Locate the barista tools in this POV image.
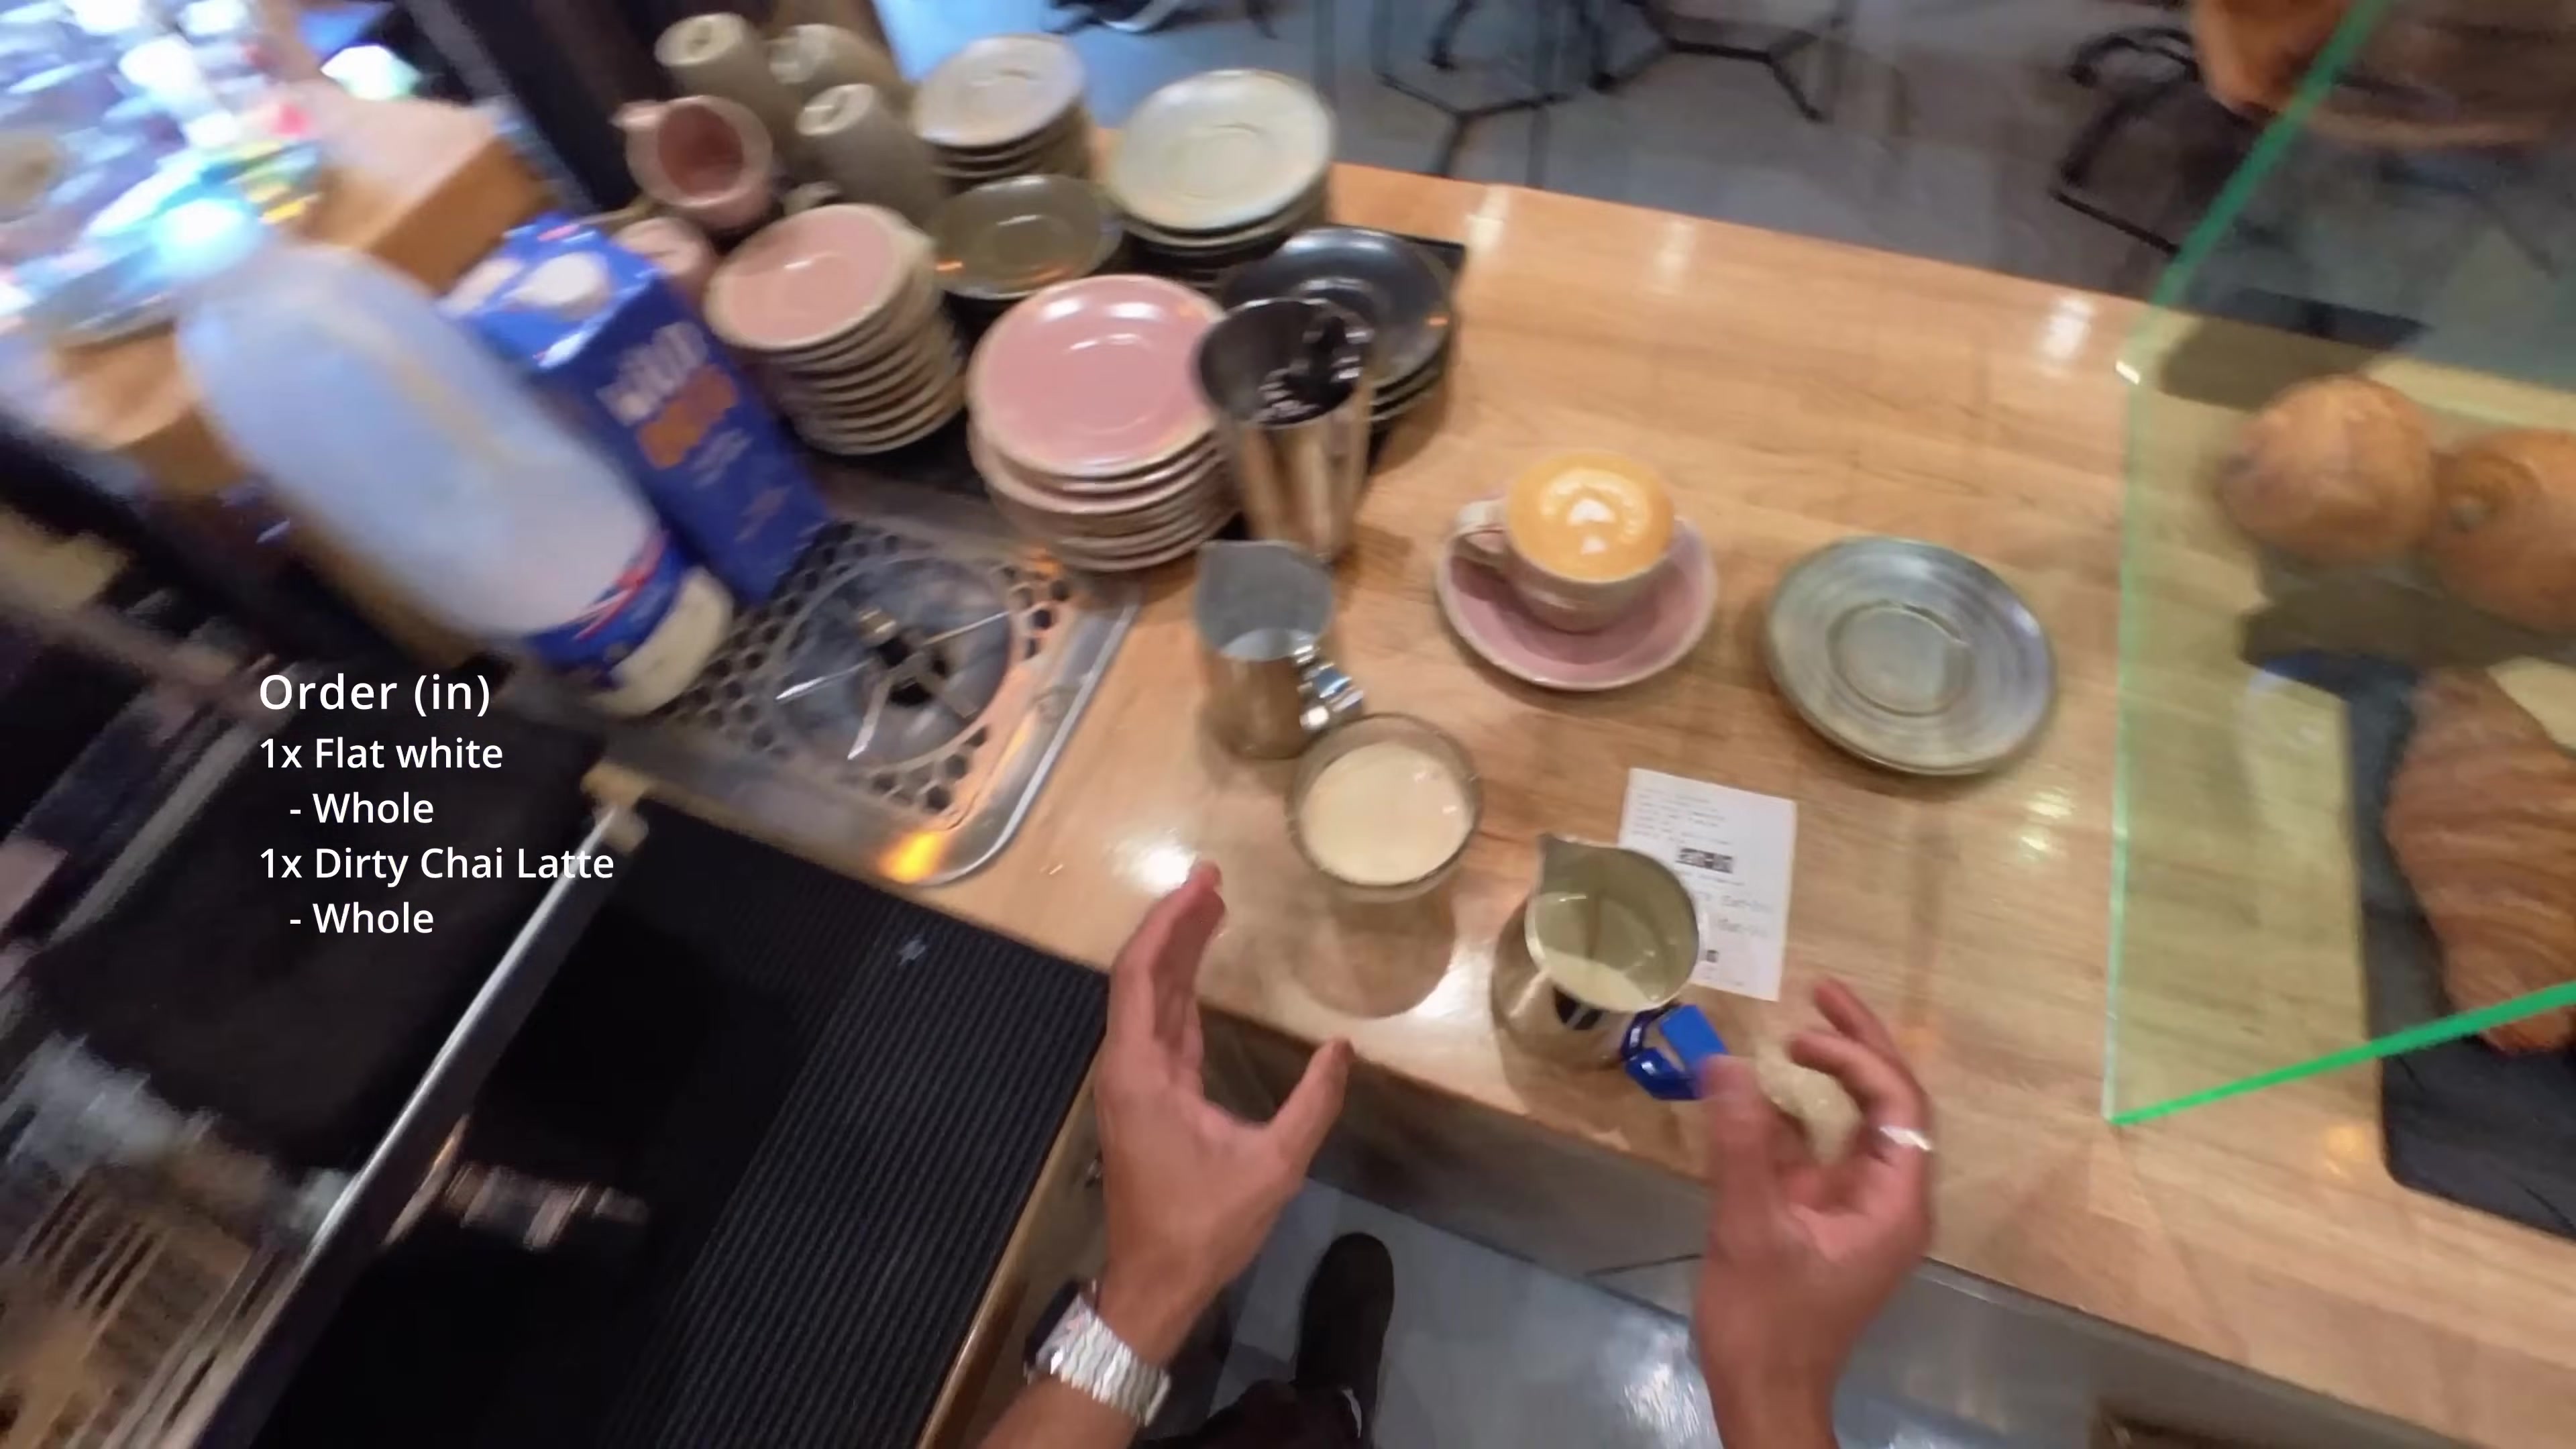
Detections: Milk Pitcher [574,575,666,741], Milk Pitcher [458,383,534,527], Cup [564,320,648,439], Hand [418,597,528,912], Milk Container [59,128,274,496], Hand [643,663,753,978], Milk Container [173,151,325,422], Cup [498,499,582,618]